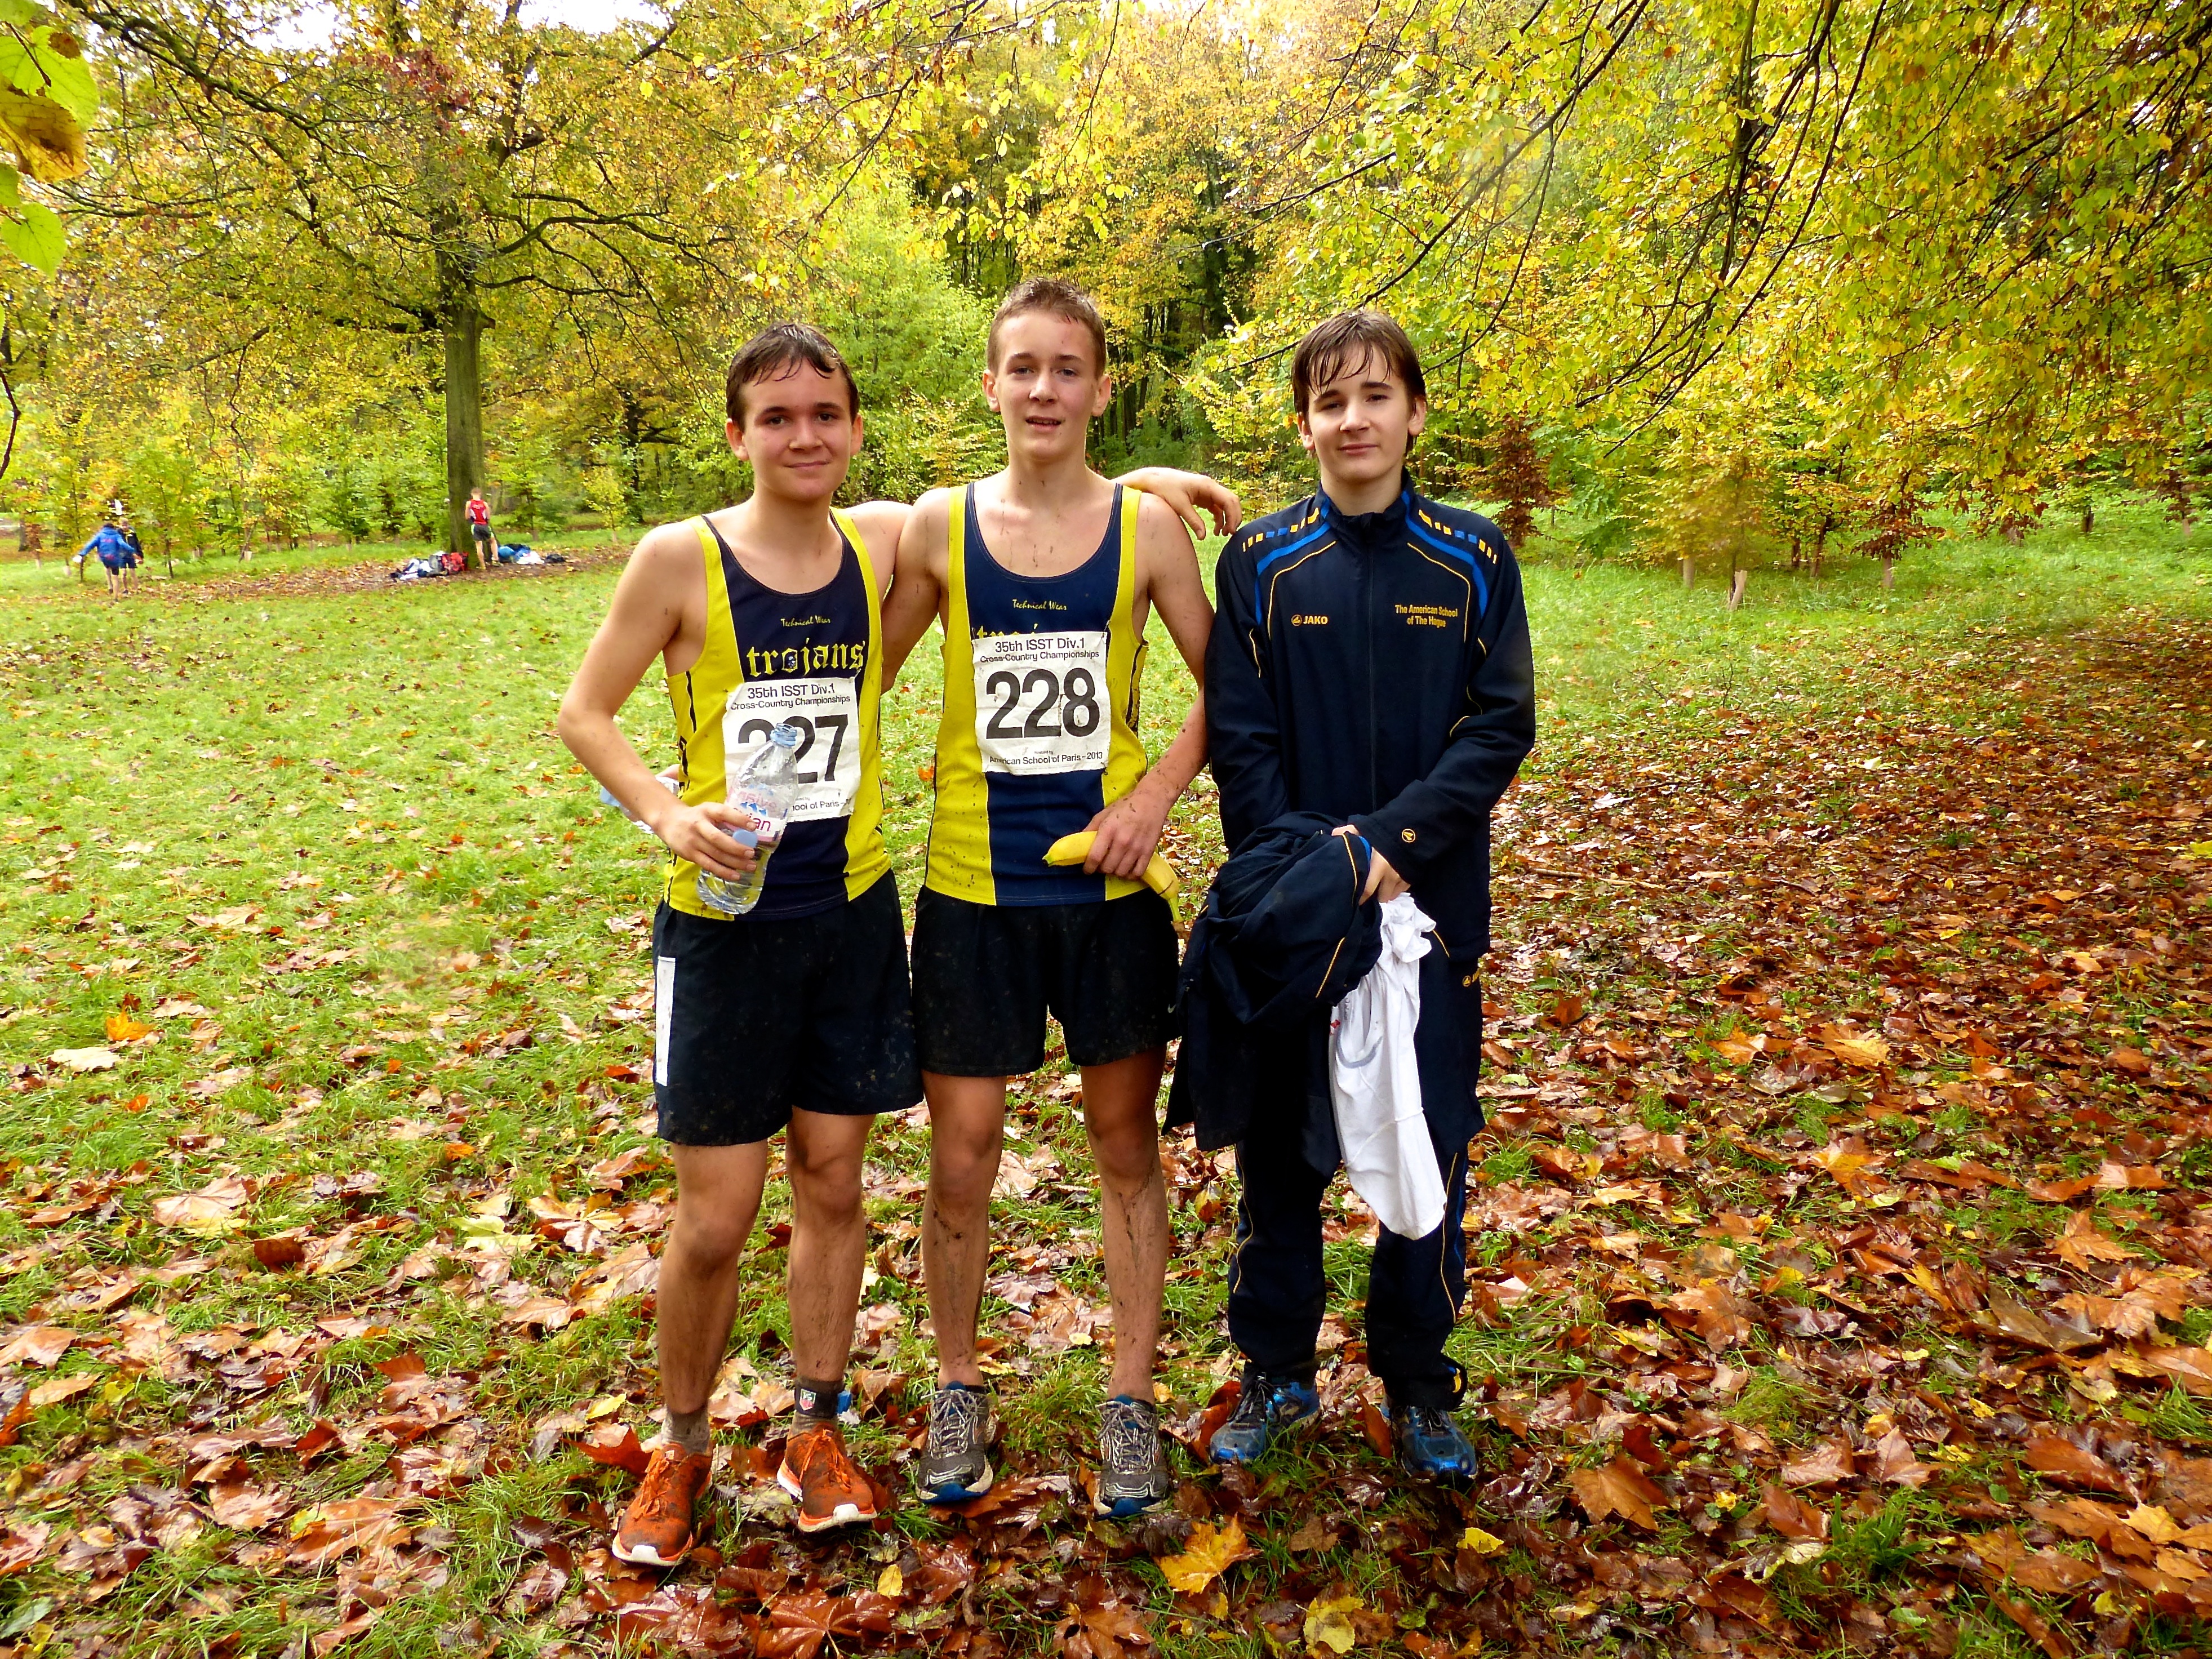
walking, person, trail, running, run, paris, country, recreation, france, high, jogging, cross, race, international, girls, sports, boys, school, runners, championship, endurance, junior, highschool, varsity, athletics, isst, tournament, xc, schools, parcdestcloud, physical exercise, outdoor recreation, human action, ultramarathon, duathlon, cross country running